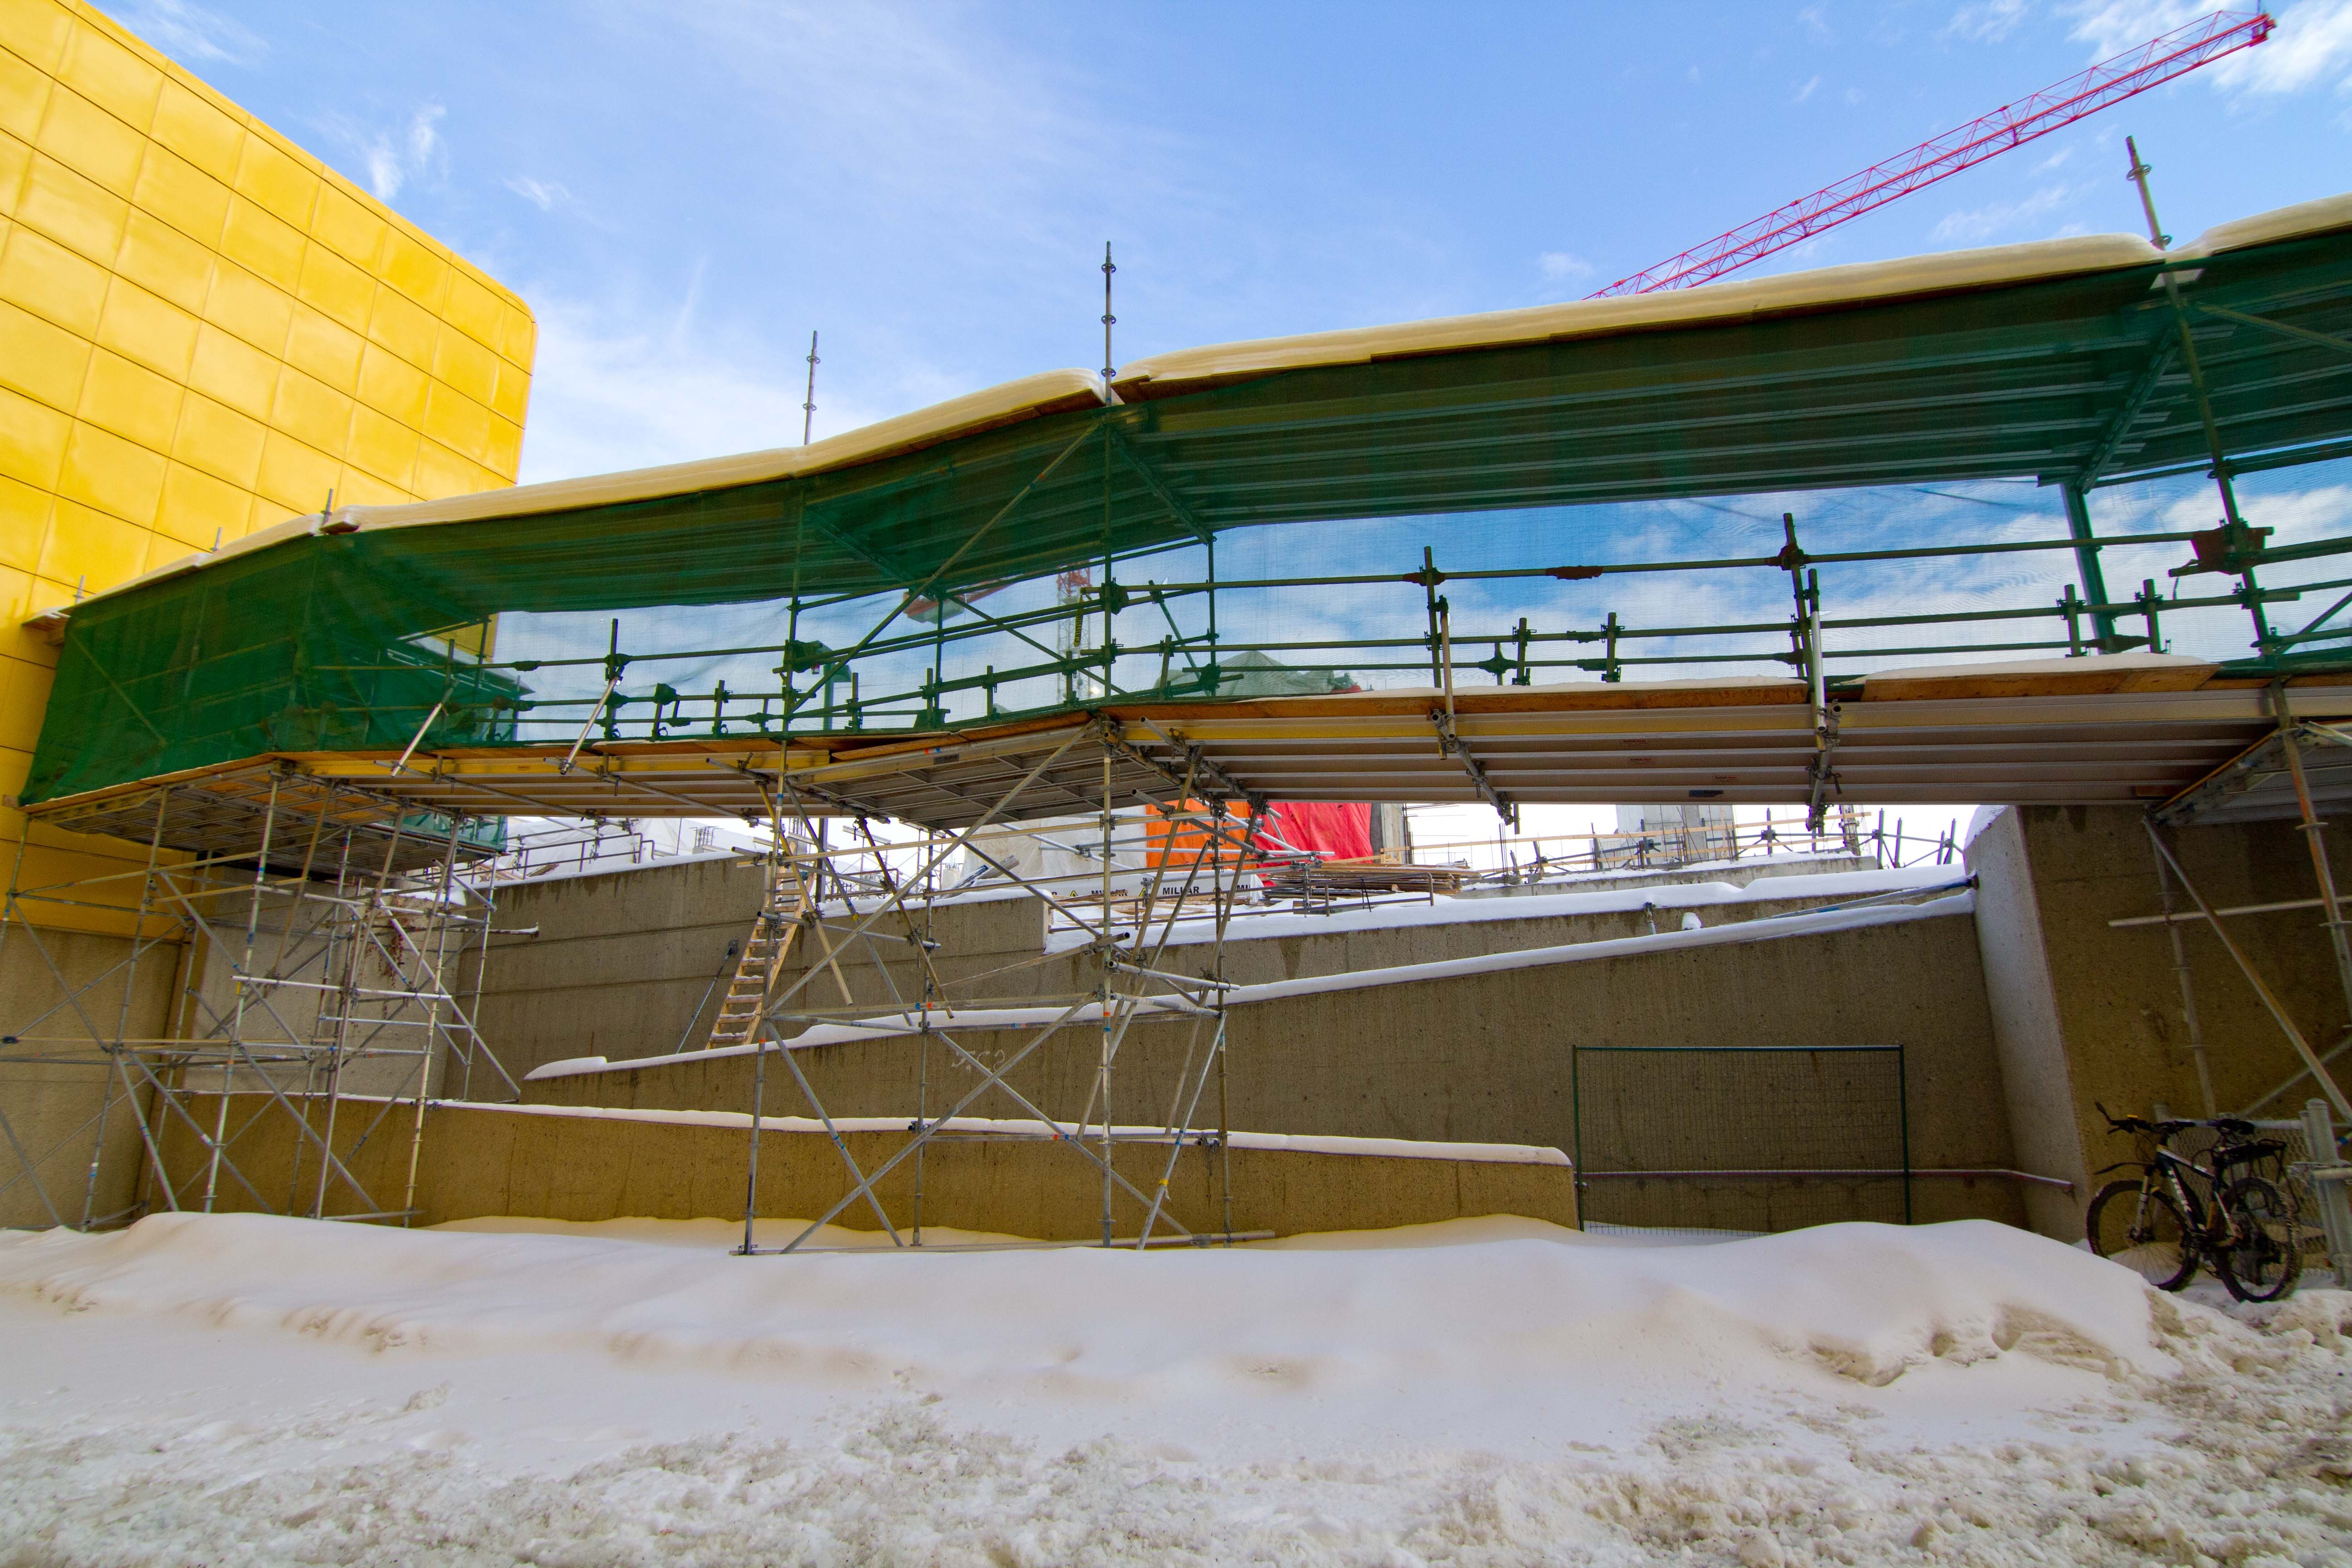
structure, roof, walkway, construction, platform, facade, stadium, arena, scaffolding, scaffold, plywood, sport venue, hoarding